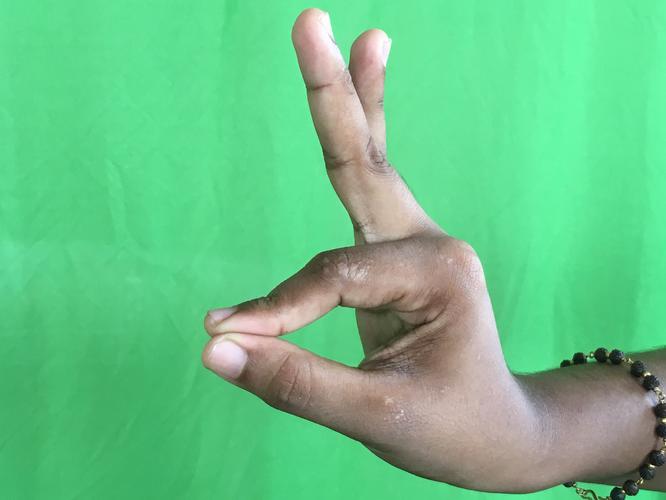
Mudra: Hamsasyam
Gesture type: single_hand